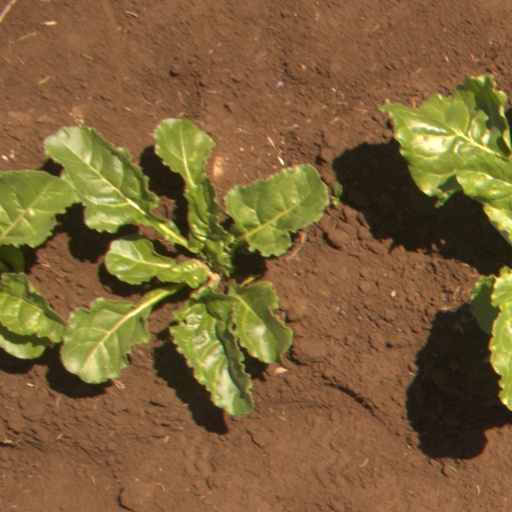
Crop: sugar beet